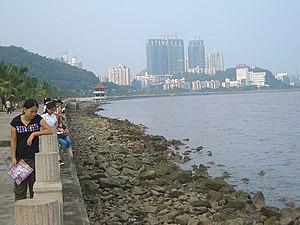
Bordure de la Route Qinglu Sud à Zhuhai, le long du delta de la rivière des Perles. Regard direction du Nord Est vers le port de Jiuzhou depuis Gongbei. 中文: 珠海情侣南路 Русский: Набережная Цинлюй, вдоль западного берега эстуария Жемчужной реки, в городе Чжухай